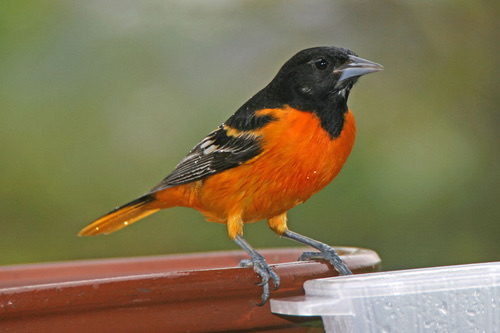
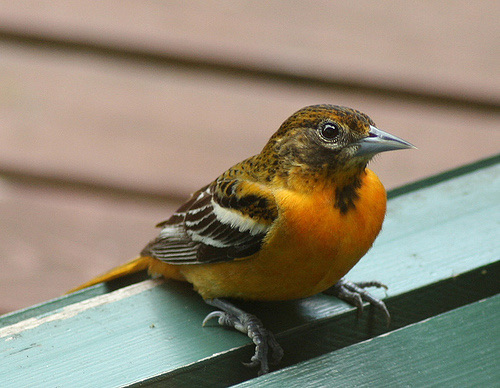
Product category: misc
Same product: yes